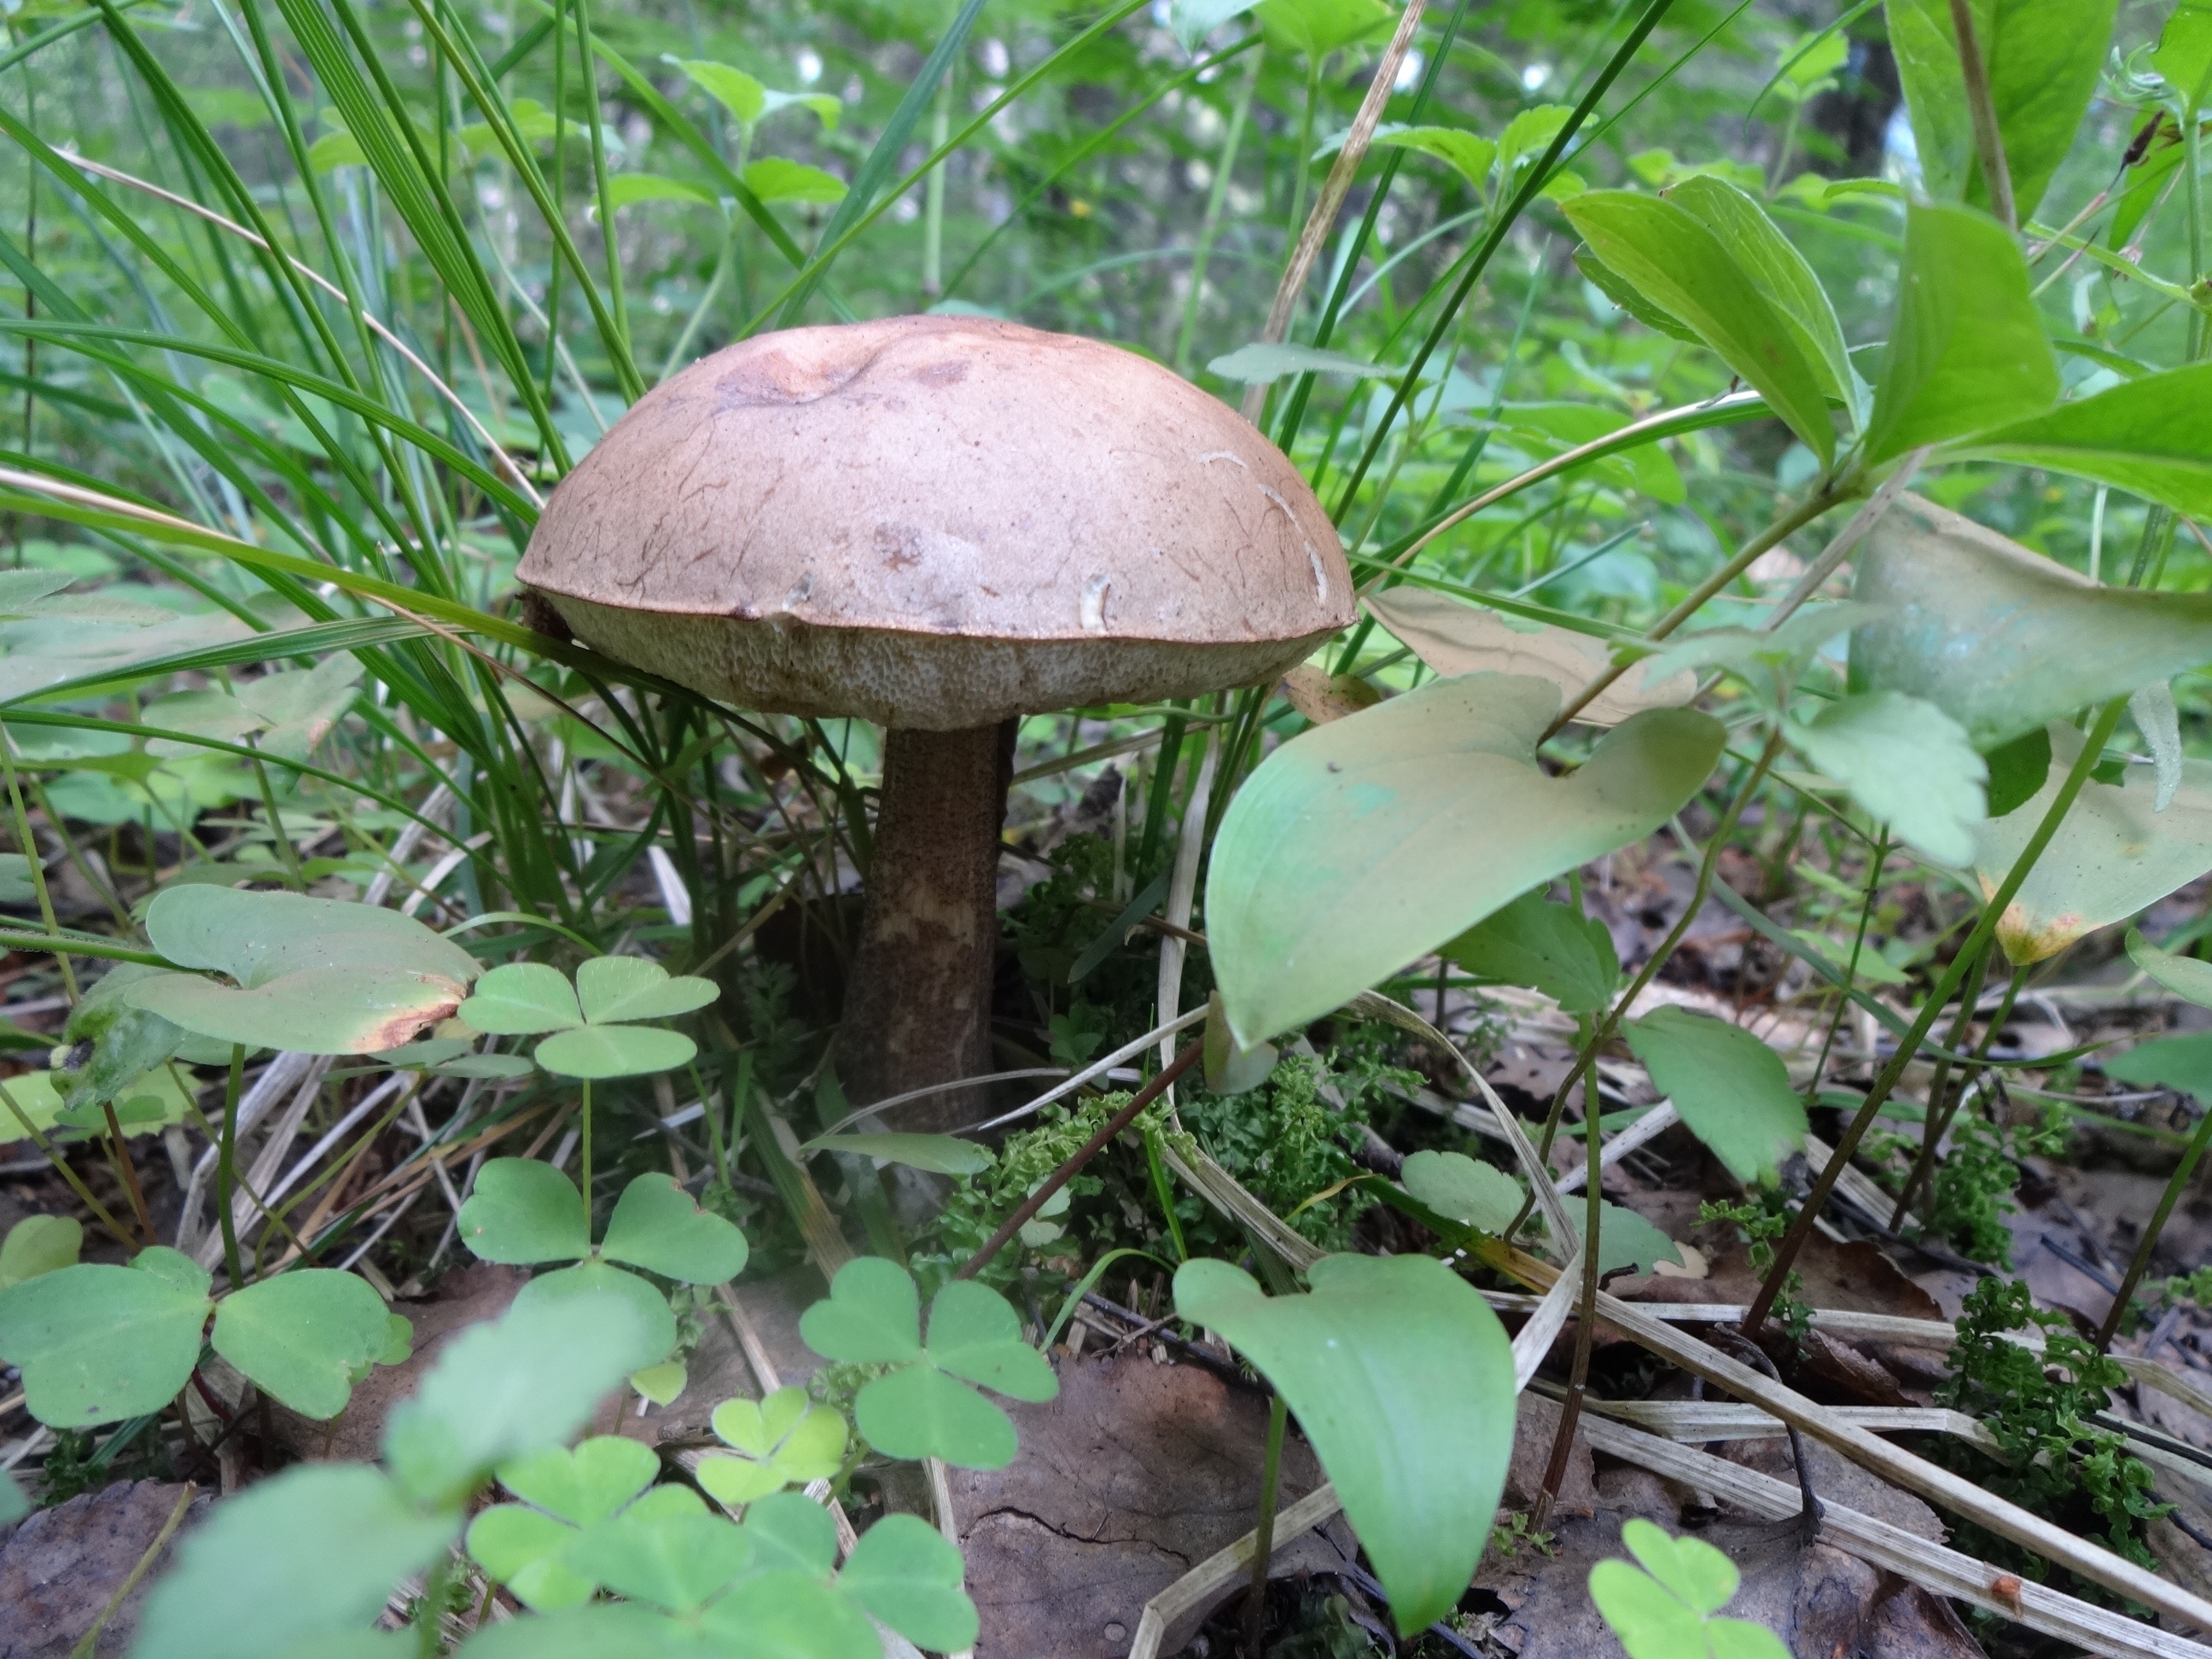
nature, forest, autumn, soil, botany, mushroom, fungus, fungi, rainforest, boletus, woodland, bolete, agaricus, oyster mushroom, edible mushroom, agaricomycetes, agaricaceae, penny bun